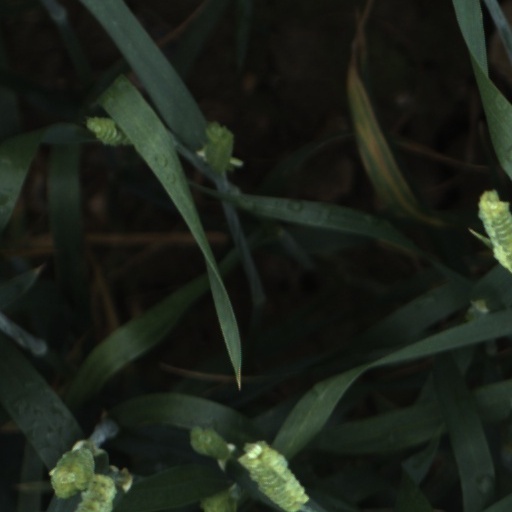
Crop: wheat